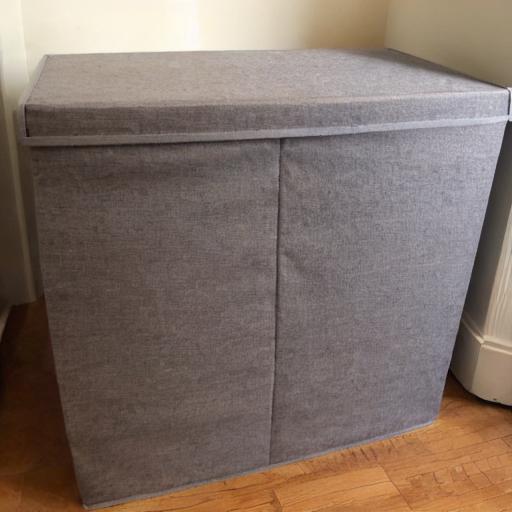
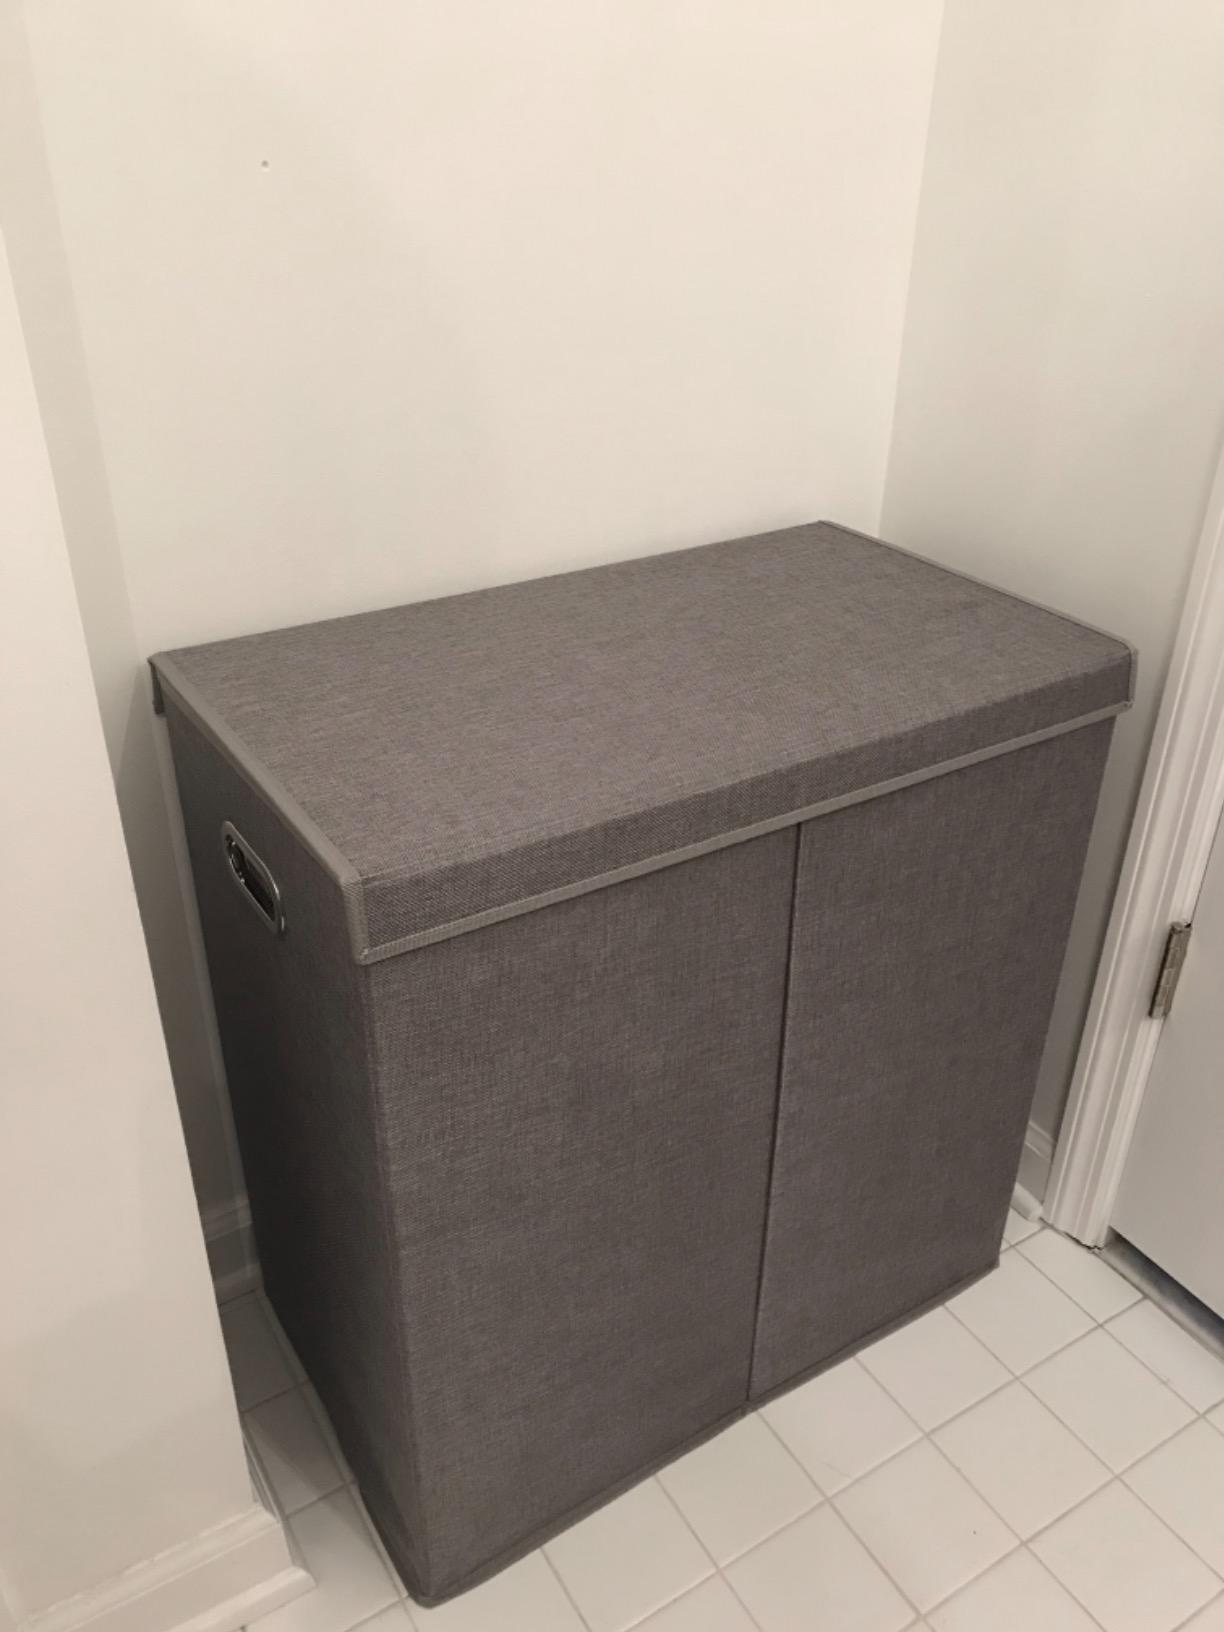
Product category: items_hamper
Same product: no